History of the University of Pennsylvania

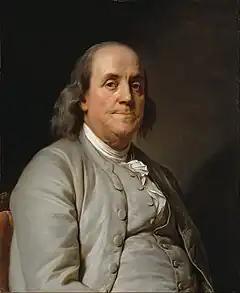
Benjamin Franklin

In 1740, a group of Philadelphians organized to erect a great preaching hall for George Whitefield, a traveling evangelist. The building was designed and constructed by Edmund Woolley and was the largest building in Philadelphia at the time, drawing thousands of people the first time in which it was preached. The preaching hall was initially intended to also serve as a charity school, but a lack of funds forced plans for the chapel and school to be suspended.